Stanislav Pozdnyakov

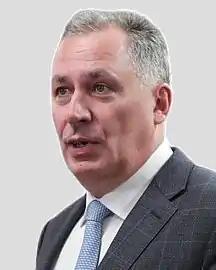
Pozdnyakov in 2021

Stanislav Alekseyevich Pozdnyakov (born 27 September 1973) is a Russian former fencer, five-time Olympian (1992–2008), and five-time Olympic medalist in individual and team sabre competitions who previously served as president of the Russian Olympic Committee from 2018 to 2024. He is also a ten-time individual and team world champion, in 1994–2007. In 2022, he was removed from his position as European Fencing Confederation (EFC) president at an Extraordinary Congress following a unanimous vote of no confidence in Pozdnyakov, due to his conduct in the wake of the Russian invasion of Ukraine.